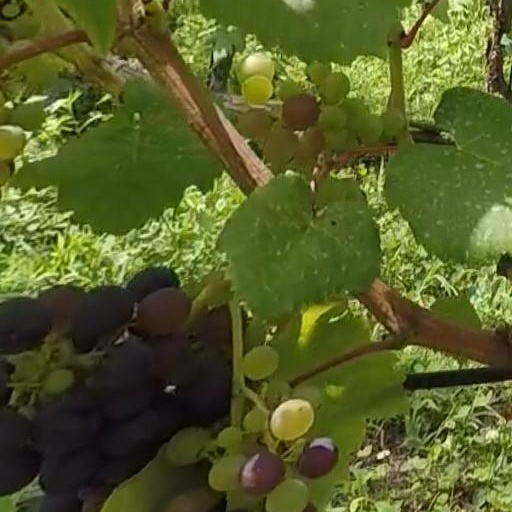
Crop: grape